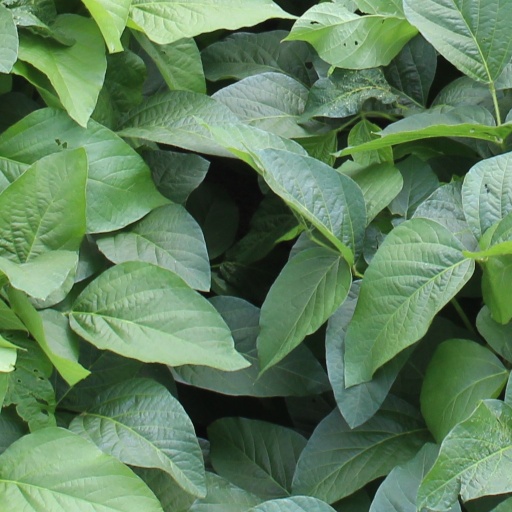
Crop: soybean